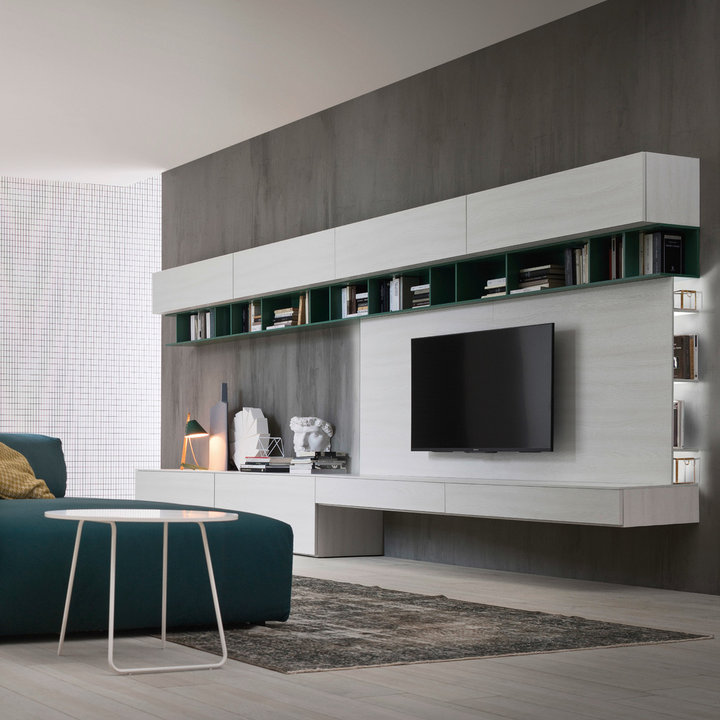
Style: Modern